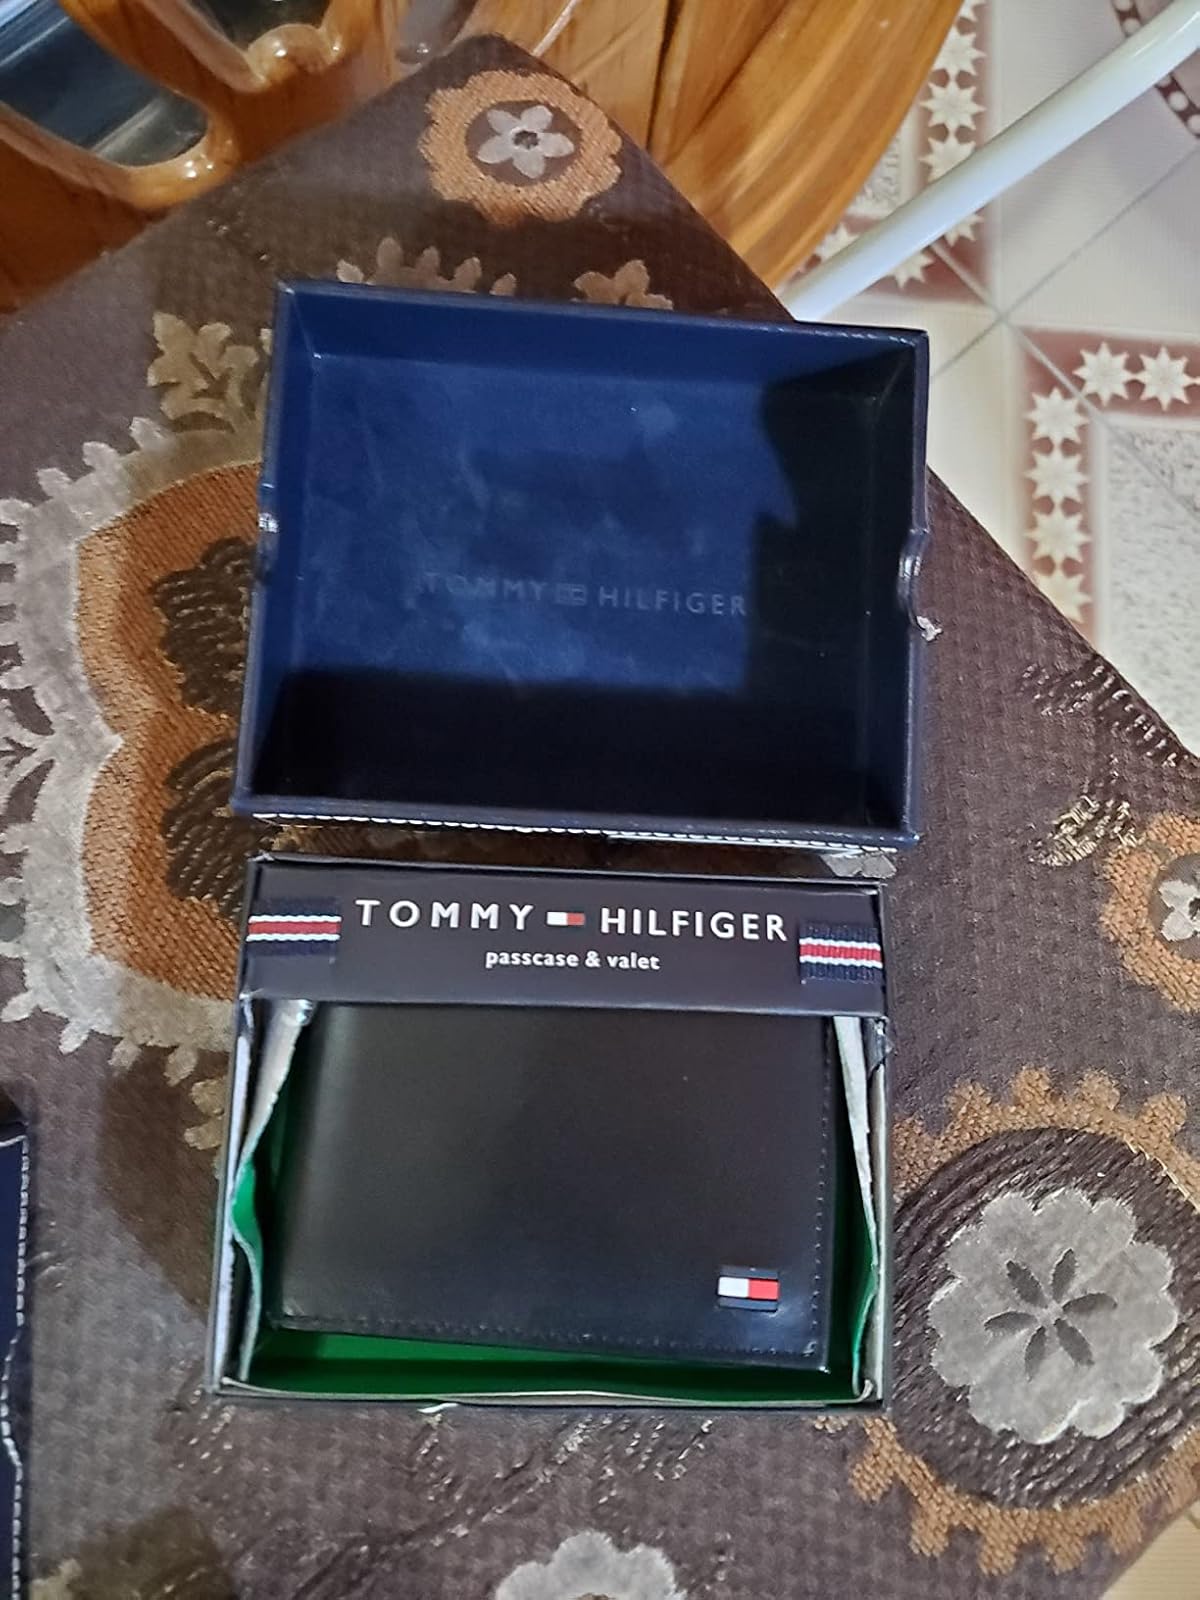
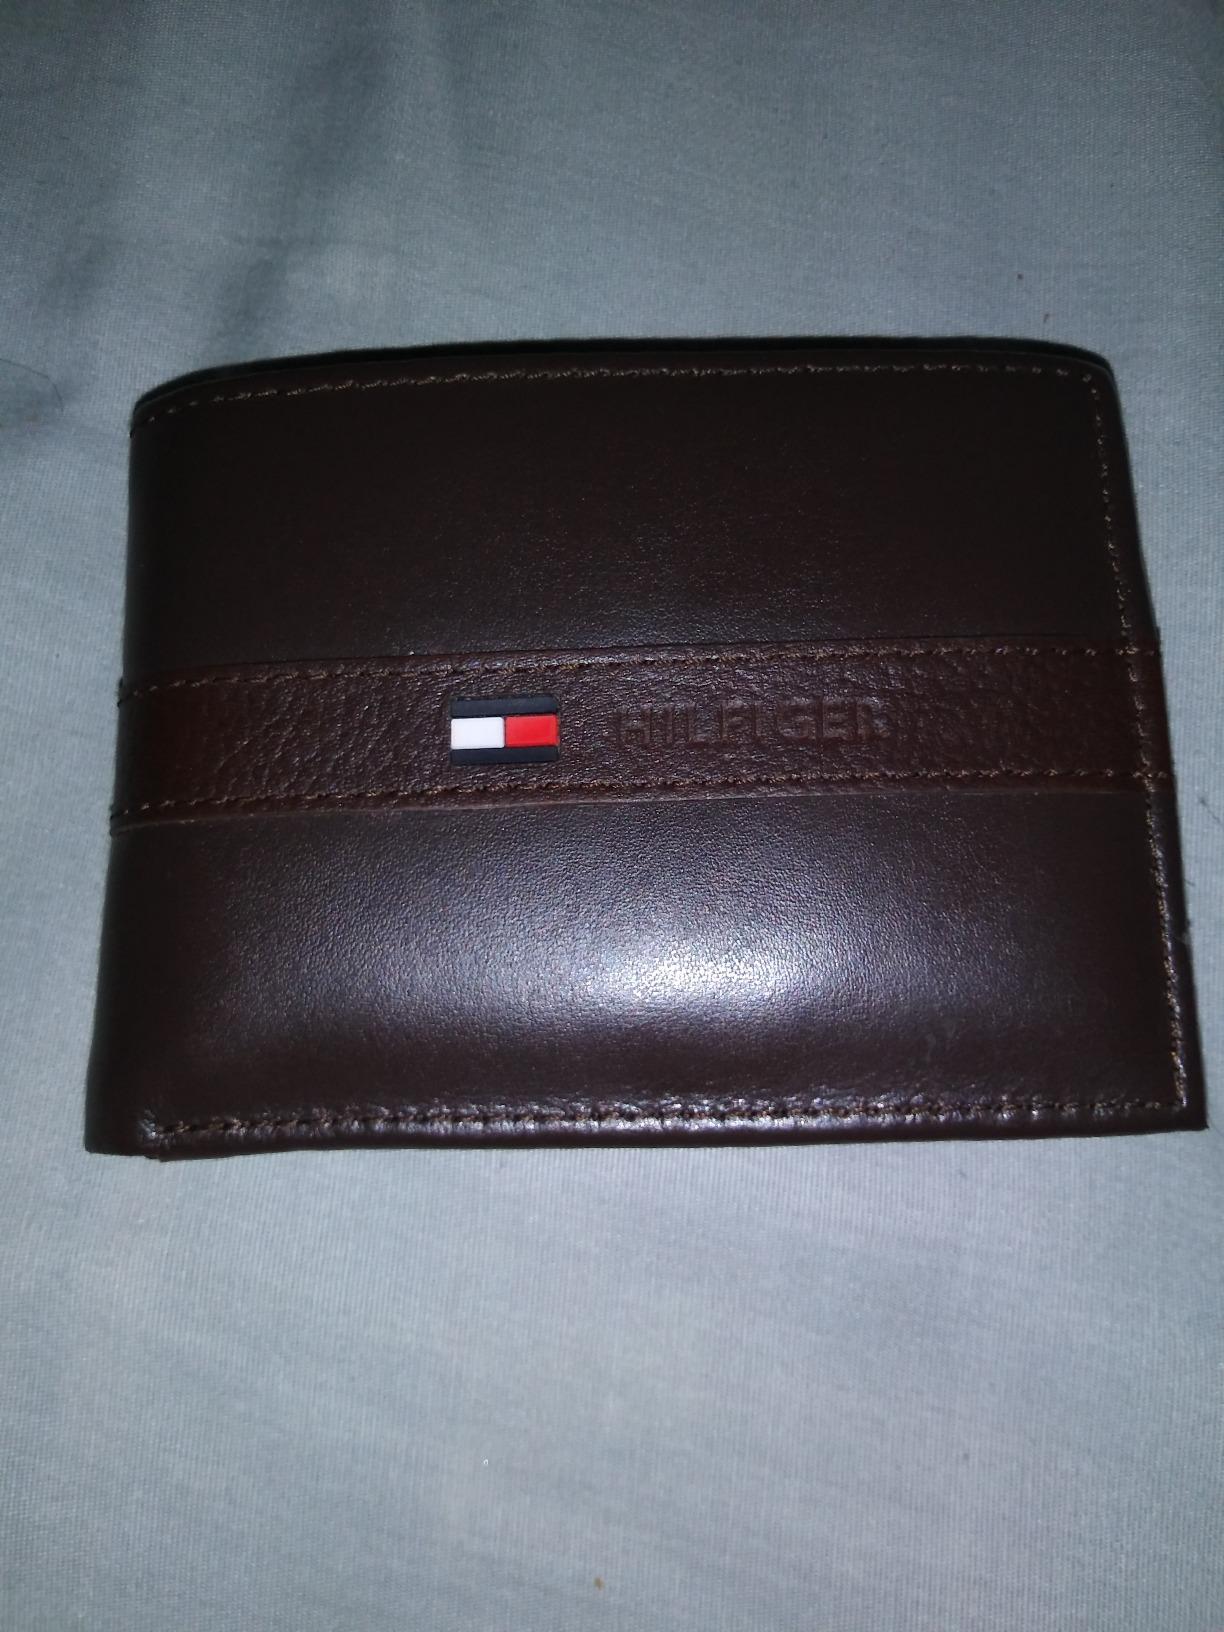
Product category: accessories_wallet
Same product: no